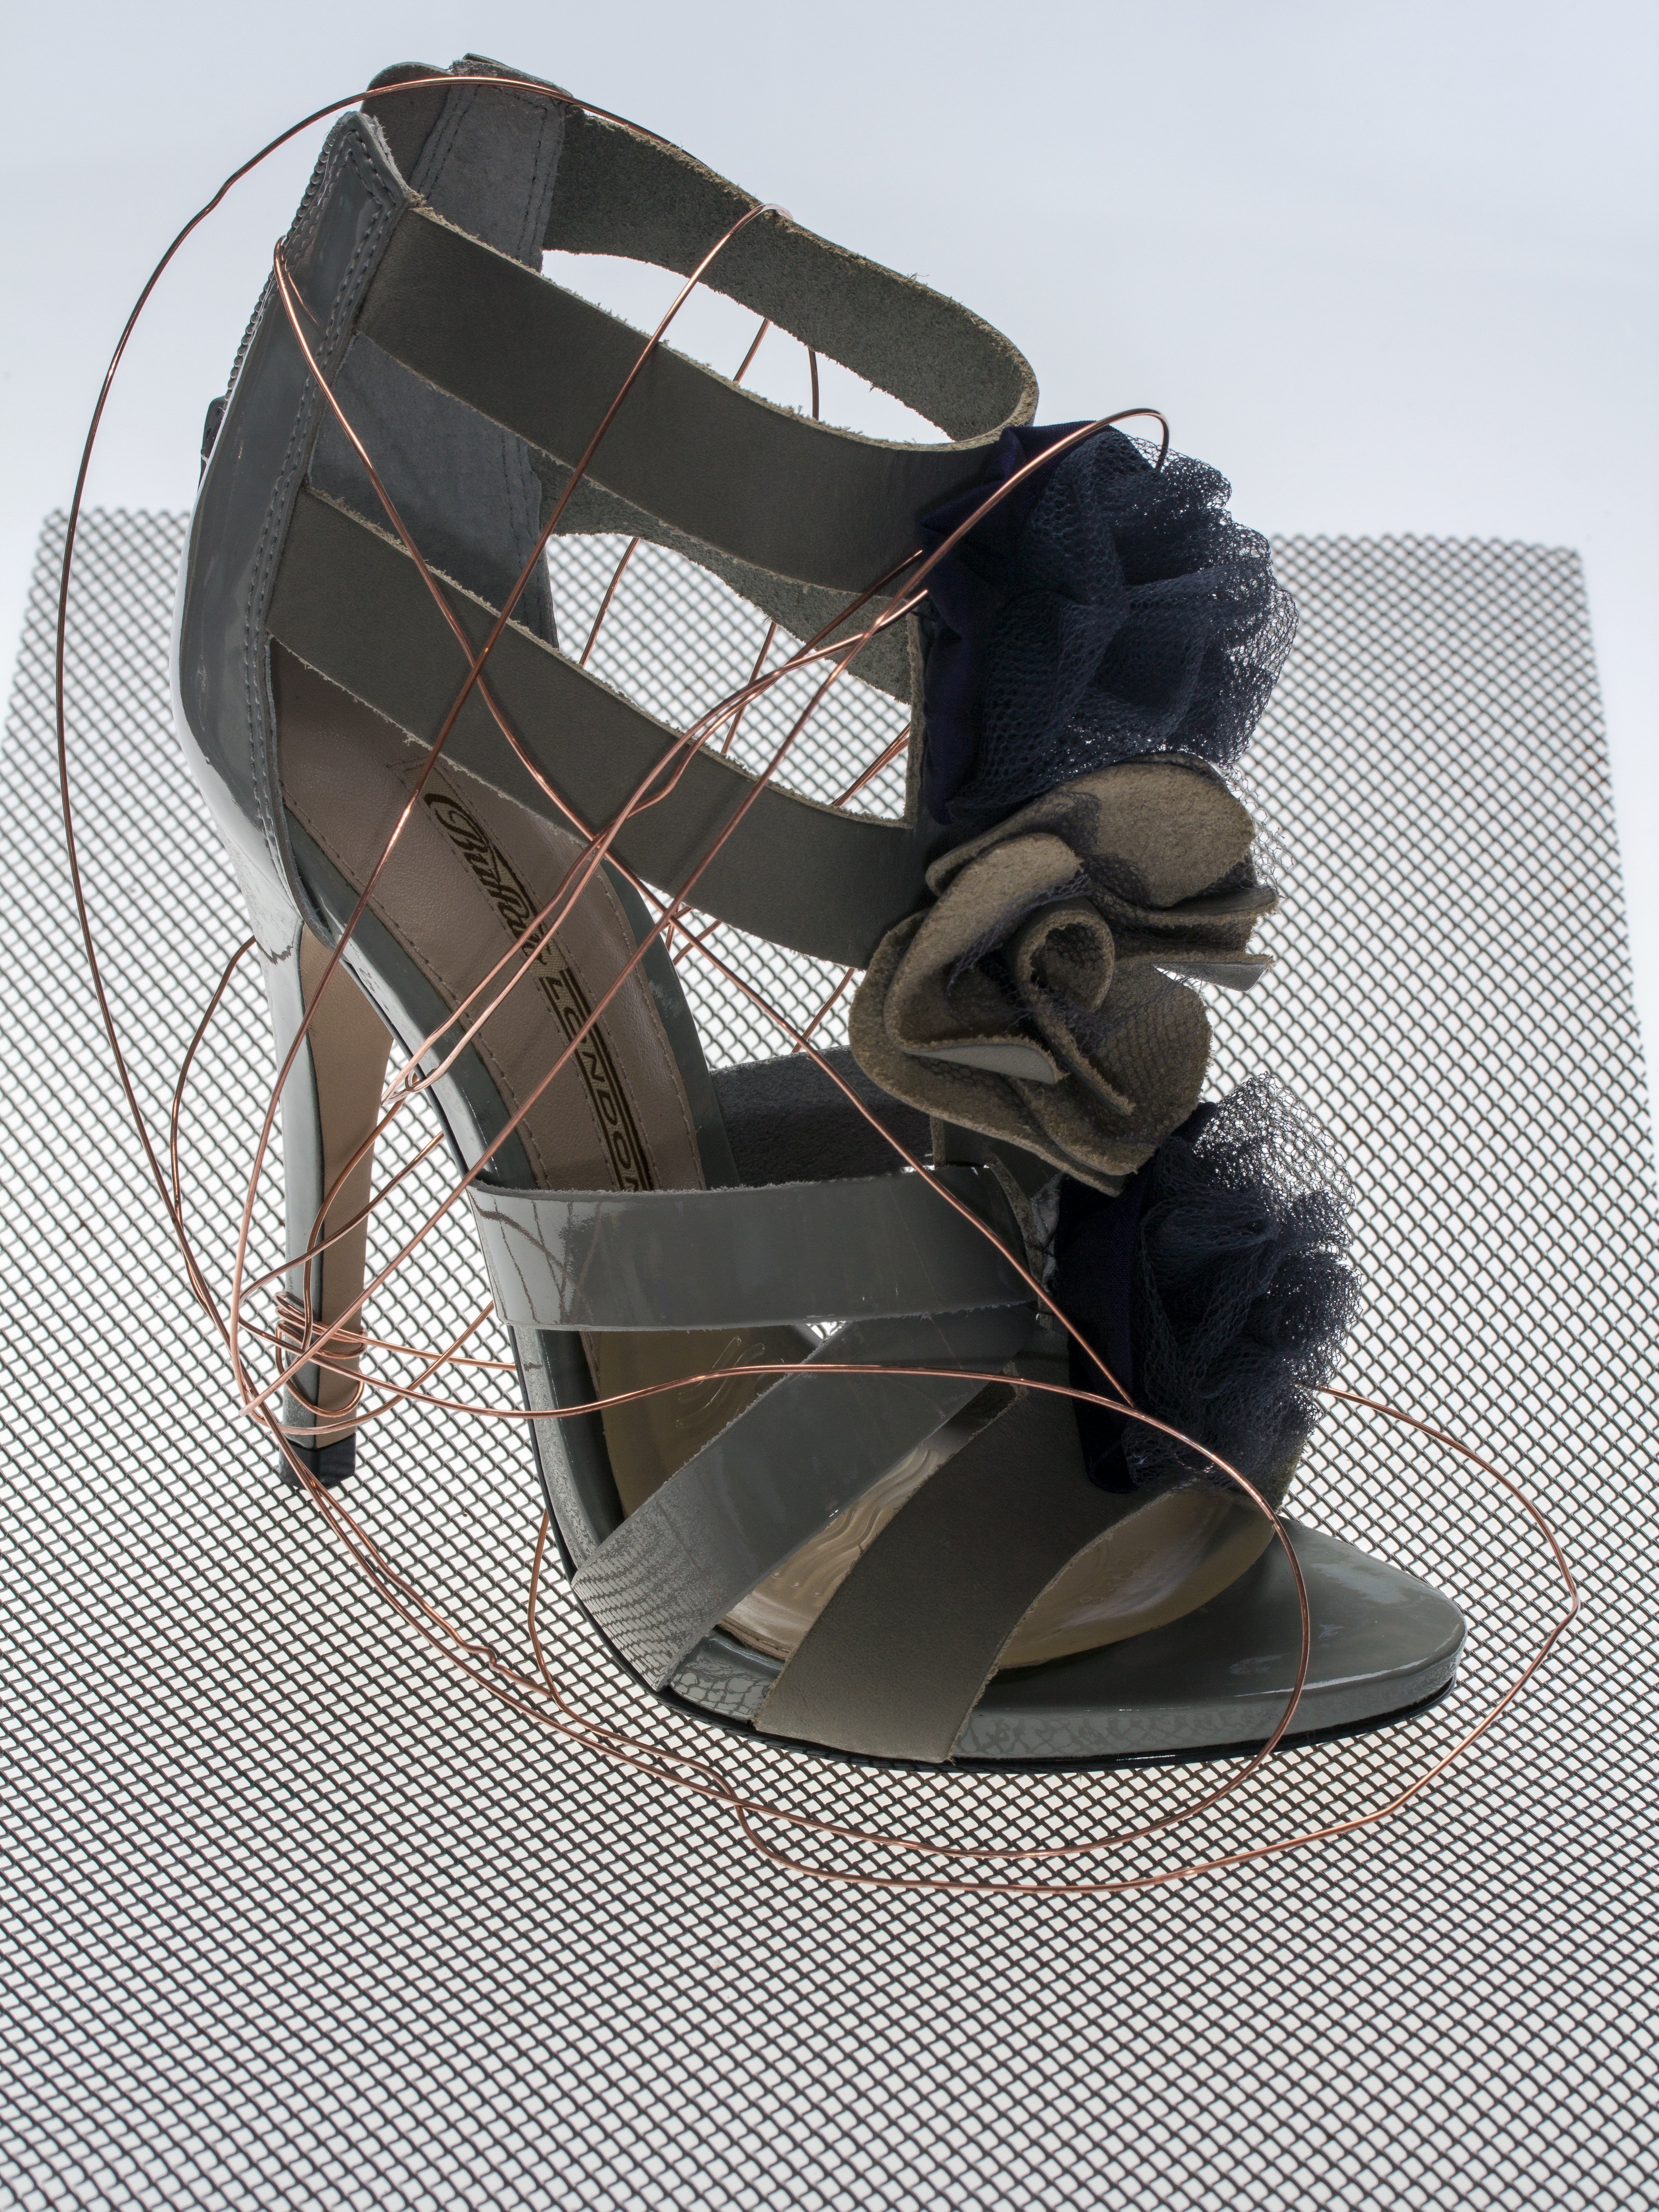
shoe, white, leather, wire, leg, pattern, brown, fashion, sandal, human body, product, design, footwear, women's shoes, high heeled shoe, outdoor shoe